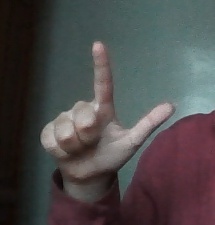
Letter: laam